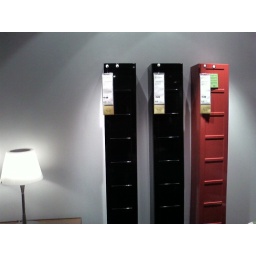
Thinking about buying the black one to hang on the wall by the tv to store dvds...